CHUC-FM

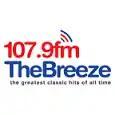

The AM signal remained in operation, rebroadcasting the FM station's programming, until November 7, 2007. The AM transmitter signed off with the song "What a Wonderful World" by Louis Armstrong after airing a special farewell message.